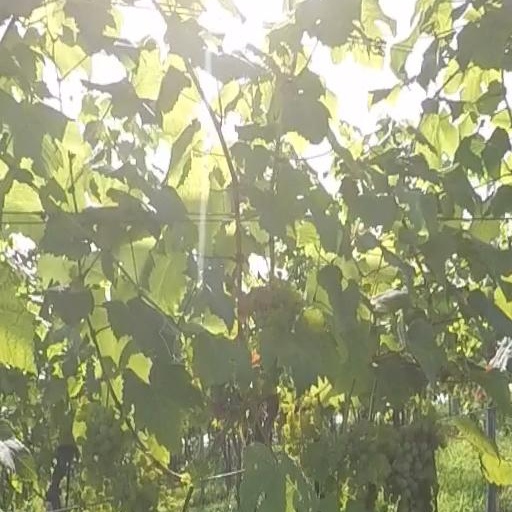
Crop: grape